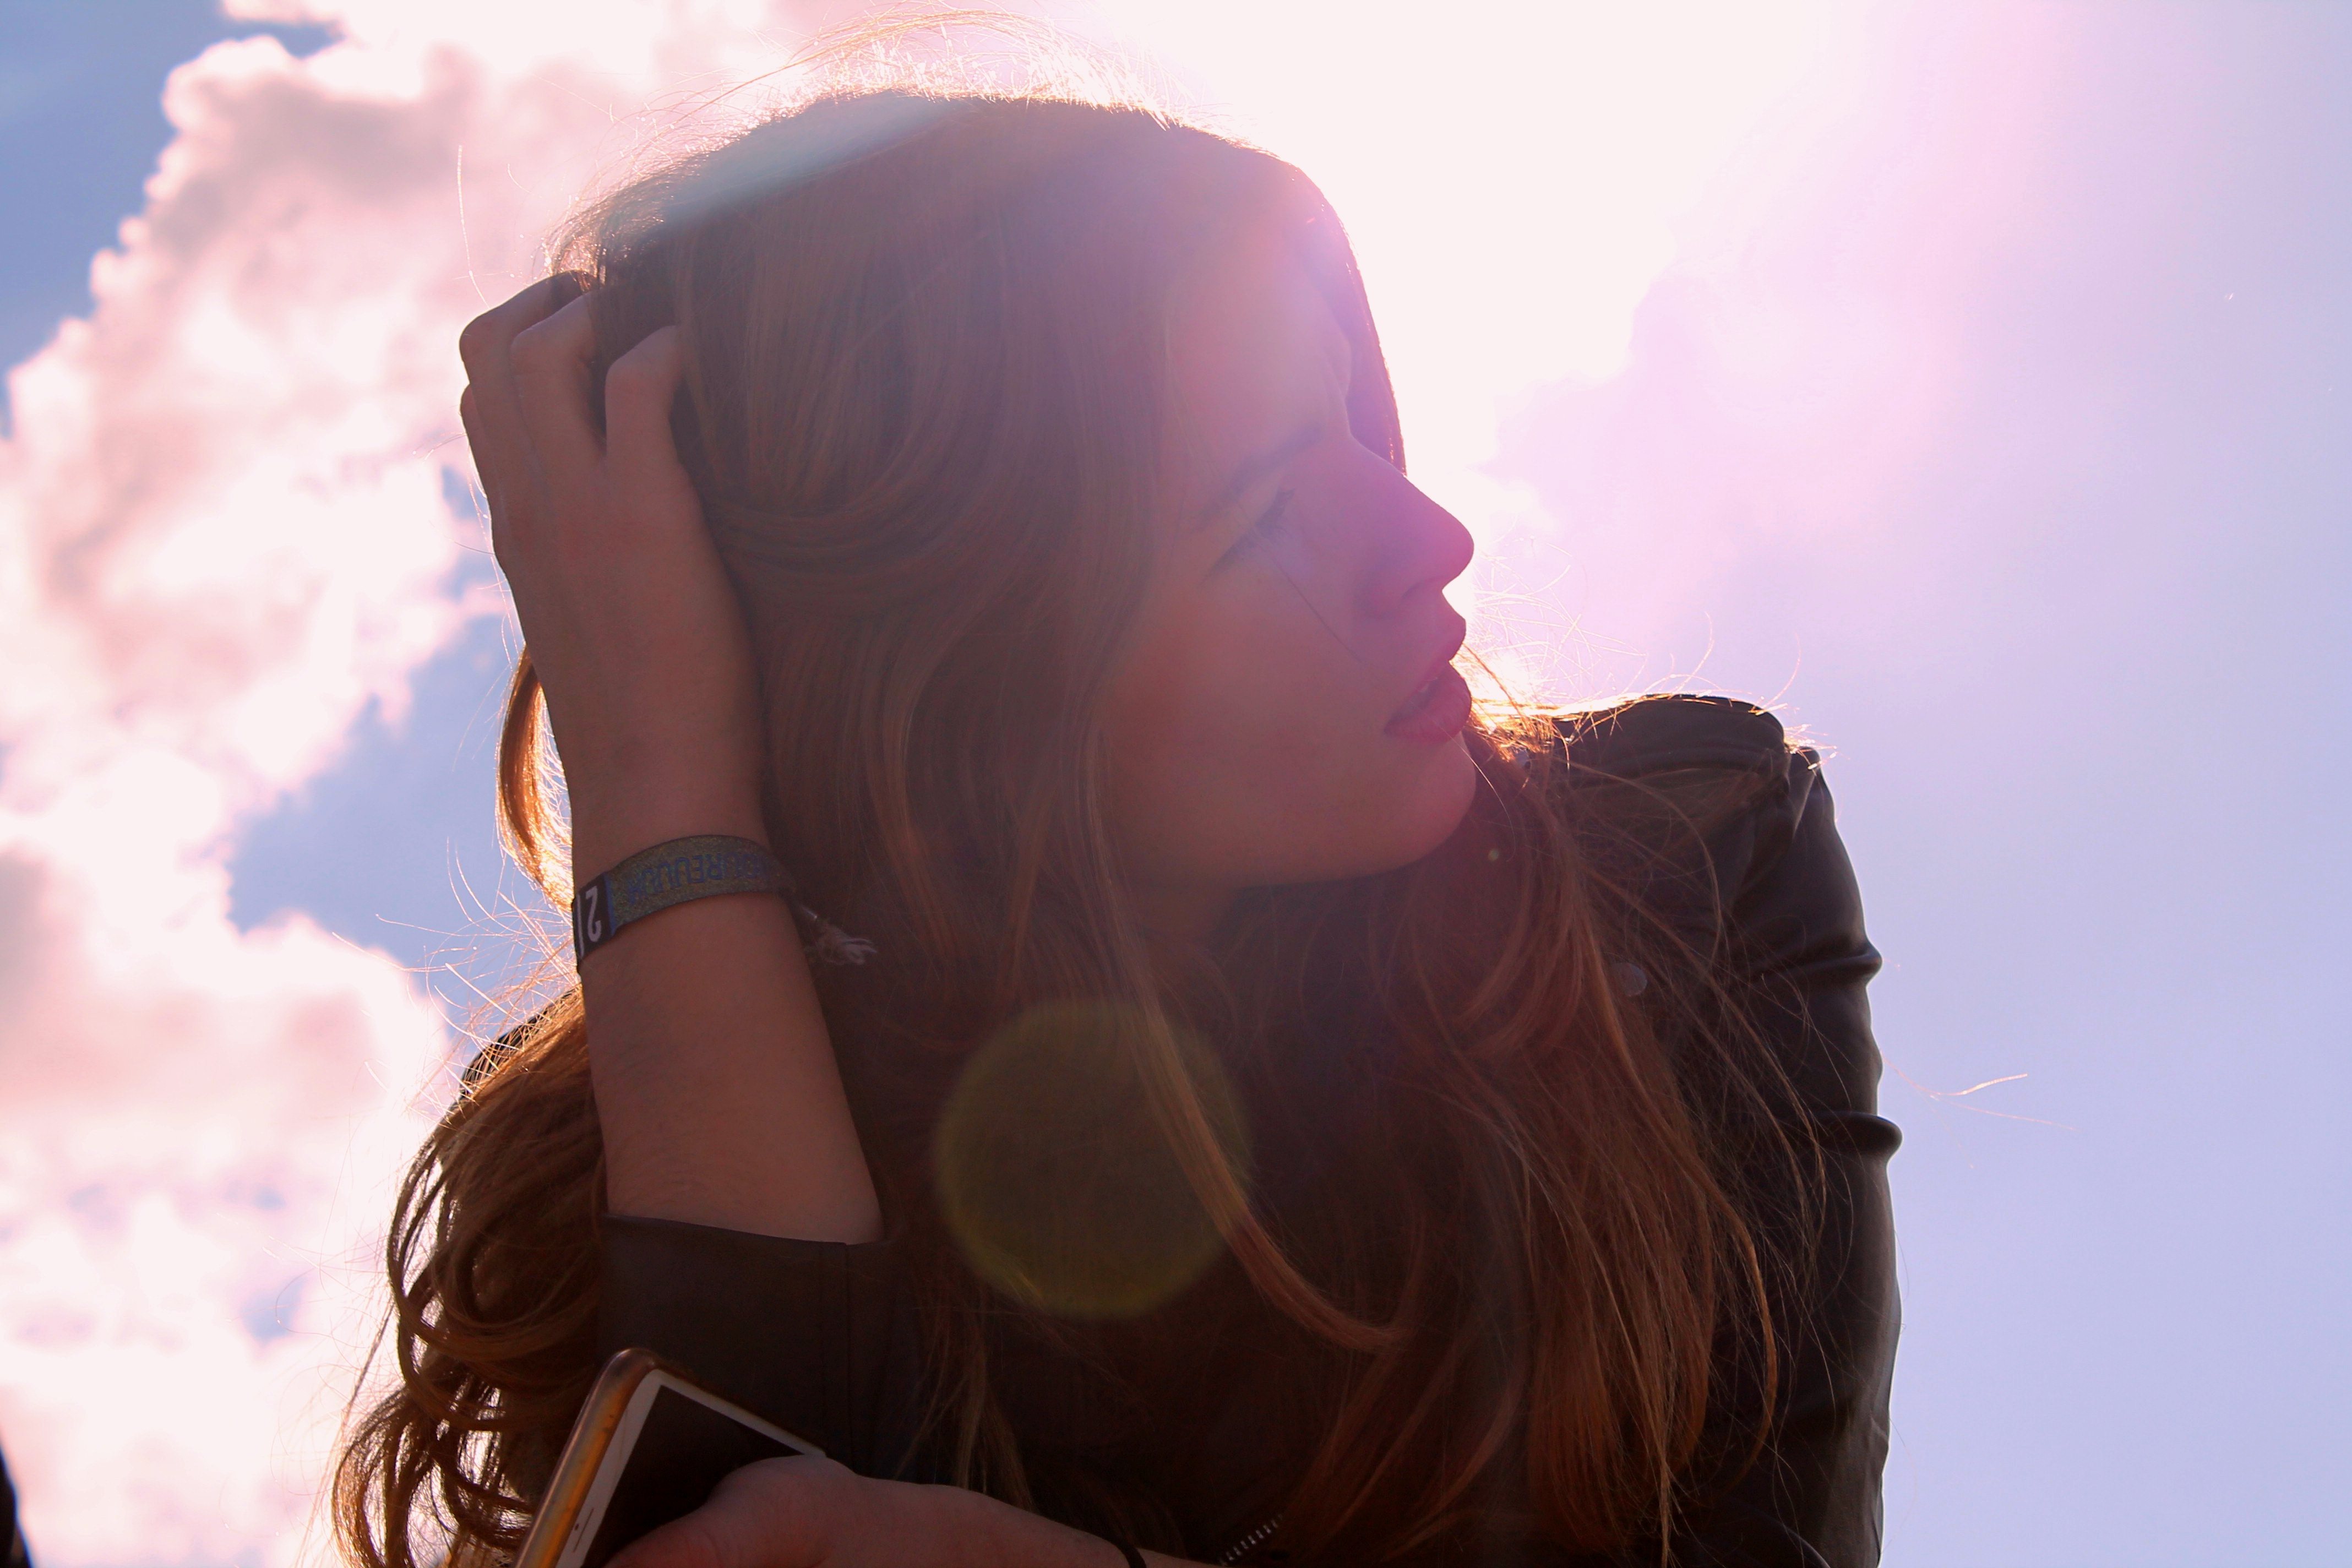
hand, person, light, sky, girl, sun, woman, sunlight, morning, love, color, romance, beauty, organ, emotion, interaction, sense